Bon Voyage! (1962 film)

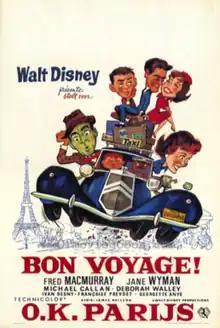
Theatrical release poster

Bon Voyage! is a 1962 American comedy film directed by James Neilson and produced by Walt Disney Productions. It stars Fred MacMurray, Jane Wyman, Deborah Walley, Tommy Kirk, and Kevin Corcoran as the Willard family on a European holiday. The character actor James Millhollin appears in the film as the ship's librarian.